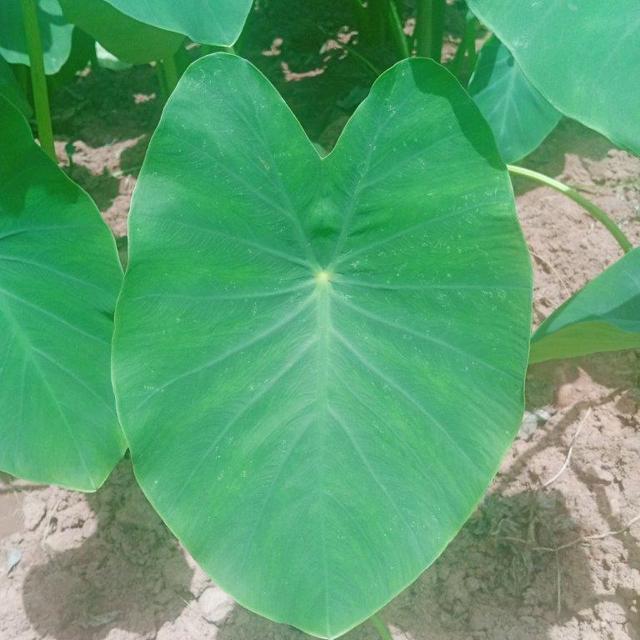
Label: Healthy